Hinduism in Sweden

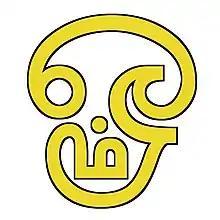
The Om symbol in Tamil used mainly in Saiva Hindu Temples built by Tamils.

In 2005, there were between 7,000 and 10,000 Hindus. Of the 10,000 Hindus, 2,000 were of Tamil origin and 1,500 were of Bengali origin.